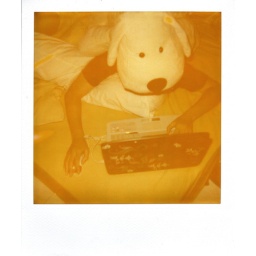
hello kitty in disguise as a dog to surf the net